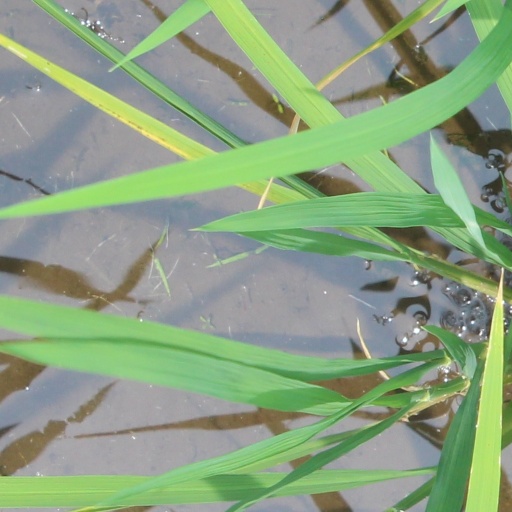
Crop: rice